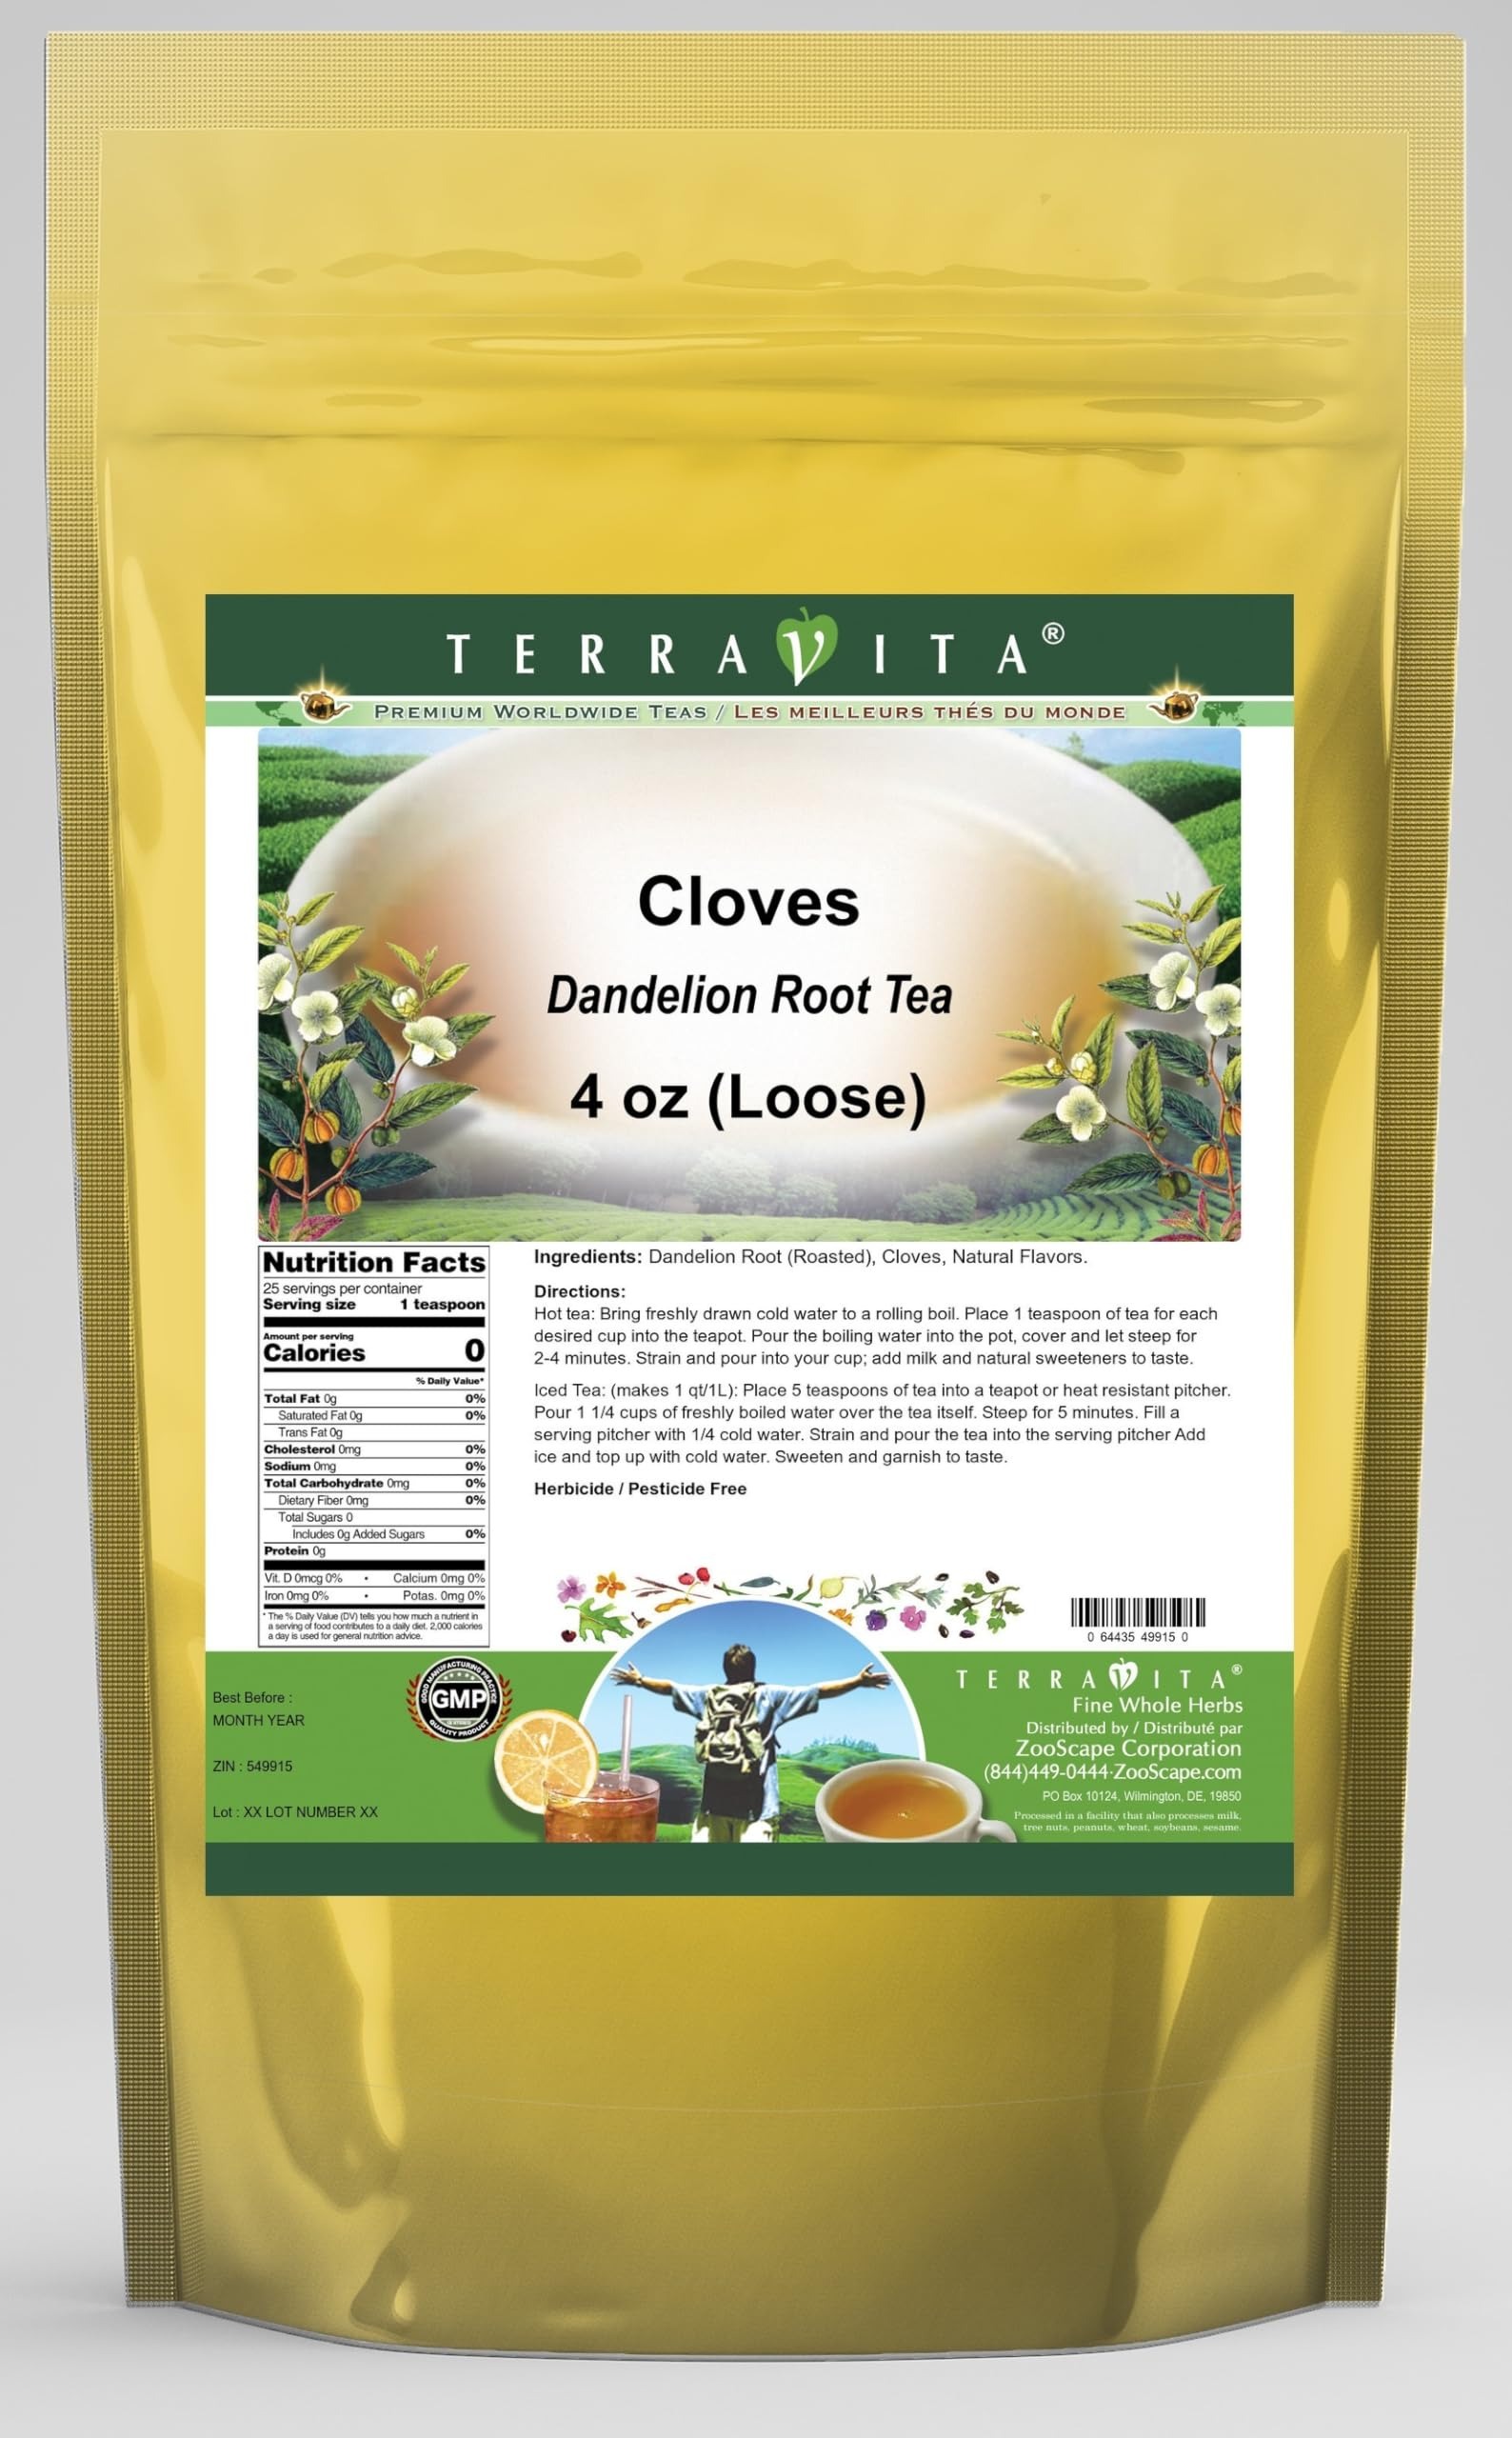
Item Name: Cloves Dandelion Root Tea (Loose) (4 oz, ZIN: 549915) - 3 Pack
Bullet Point 1: Our Cloves Dandelion Root tea is a delicious naturally flavored Dandelion Root coffee substitute with Cloves that you will enjoy relaxing with anytime! The natural and caffeine-free Cloves taste is delicious! - Ingredients: Dandelion Root, Cloves and Natural Cloves Flavor.
Bullet Point 2: No fillers.
Bullet Point 3: Manufacturer: TerraVita
Bullet Point 4: Size: 4 oz
Bullet Point 5: Loose Leaf Dandelion Root Tea - Packed in a convenient upright pouch!
Product Description: Our Cloves Dandelion Root tea is a delicious naturally flavored Dandelion Root coffee substitute with Cloves that you will enjoy relaxing with anytime! The natural and caffeine-free Cloves taste is delicious! - Ingredients: Dandelion Root, Cloves and Natural Cloves Flavor. - Hot tea brewing method: Bring freshly drawn cold water to a rolling boil. Place 1 teaspoon of tea for each desired cup into the teapot. Pour the boiling water into the pot, cover and let steep for 2-4 minutes. Strain and pour into your cup; add milk and natural sweeteners to taste. - Iced tea brewing method: (to make 1 liter/quart): Place 5 teaspoons of tea into a teapot or heat resistant pitcher. Pour 1 1/4 cups of freshly boiled water over the tea itself. Steep for 5 minutes. Fill a serving pitcher with 1/4 cold water. Strain and pour the tea into the serving pitcher Add ice and top up with cold water. Sweeten and garnish to taste. - TerraVita is an exclusive line of premium-quality, natural source products that use only the finest, purest and most potent ingredients found around the world. TerraVita is hallmarked by the highest possible standards of purity, potency, stability and freshness. All of our products are prepared with the highest elements of quality control, from raw materials through the entire manufacturing process, up to and including the moment that the bottles or bags are sealed for freshness and shipped out to you. Our highest possible standards are certified by independent laboratories and backed by our personal guarantee. - TerraVita exists to meet and ensure your family's health and wellness without the harmful effects of chemicals and health products. We strive to make all of our products affordable and reliable and are constantly searching the market to maintain our affordabi
Value: 12.0
Unit: Ounce

Price: 52.41